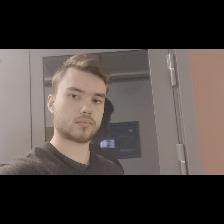
Label: Human